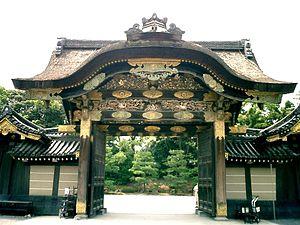
Un karamon ou karakado est un type de porte rencontré dans l'architecture japonaise. Il se caractérise par l'utilisation d'un karahafu, une rive de toit particulière au Japon. Les karamon sont souvent placés à l'entrée des châteaux japonais, des temples bouddhistes et des sanctuaires shinto et ont toujours été un symbole d'autorité.